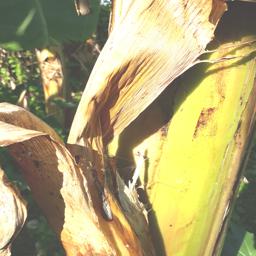
Label: PSEUDOSTEM WEEVIL